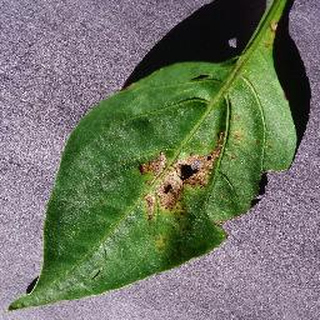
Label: bell_pepper_bacterial_spot